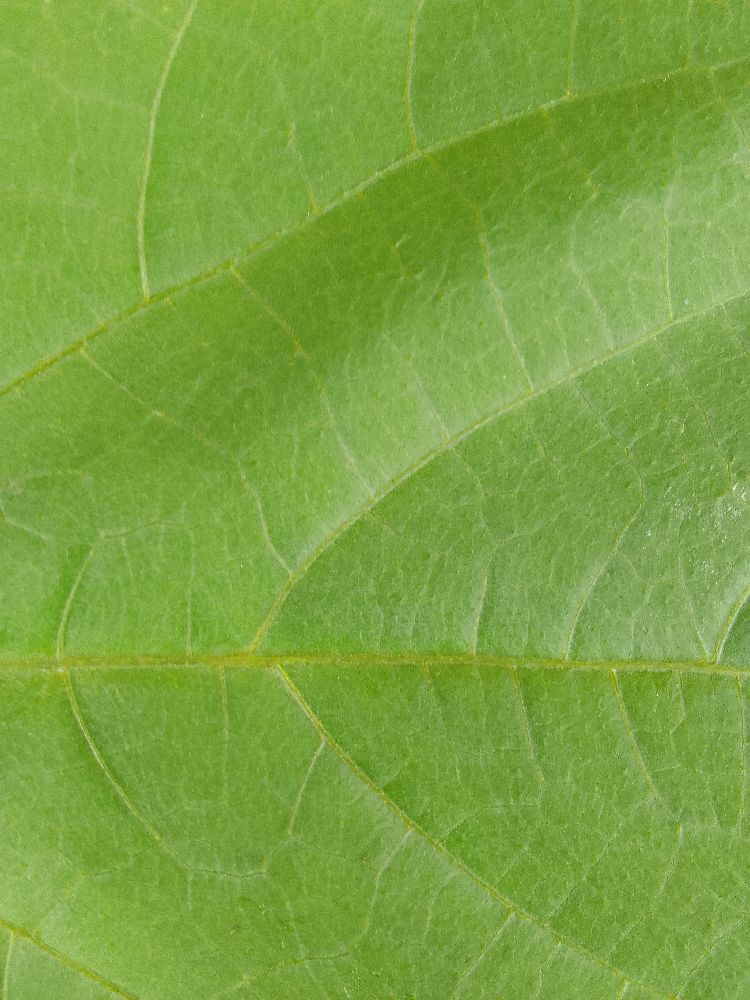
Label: healthy